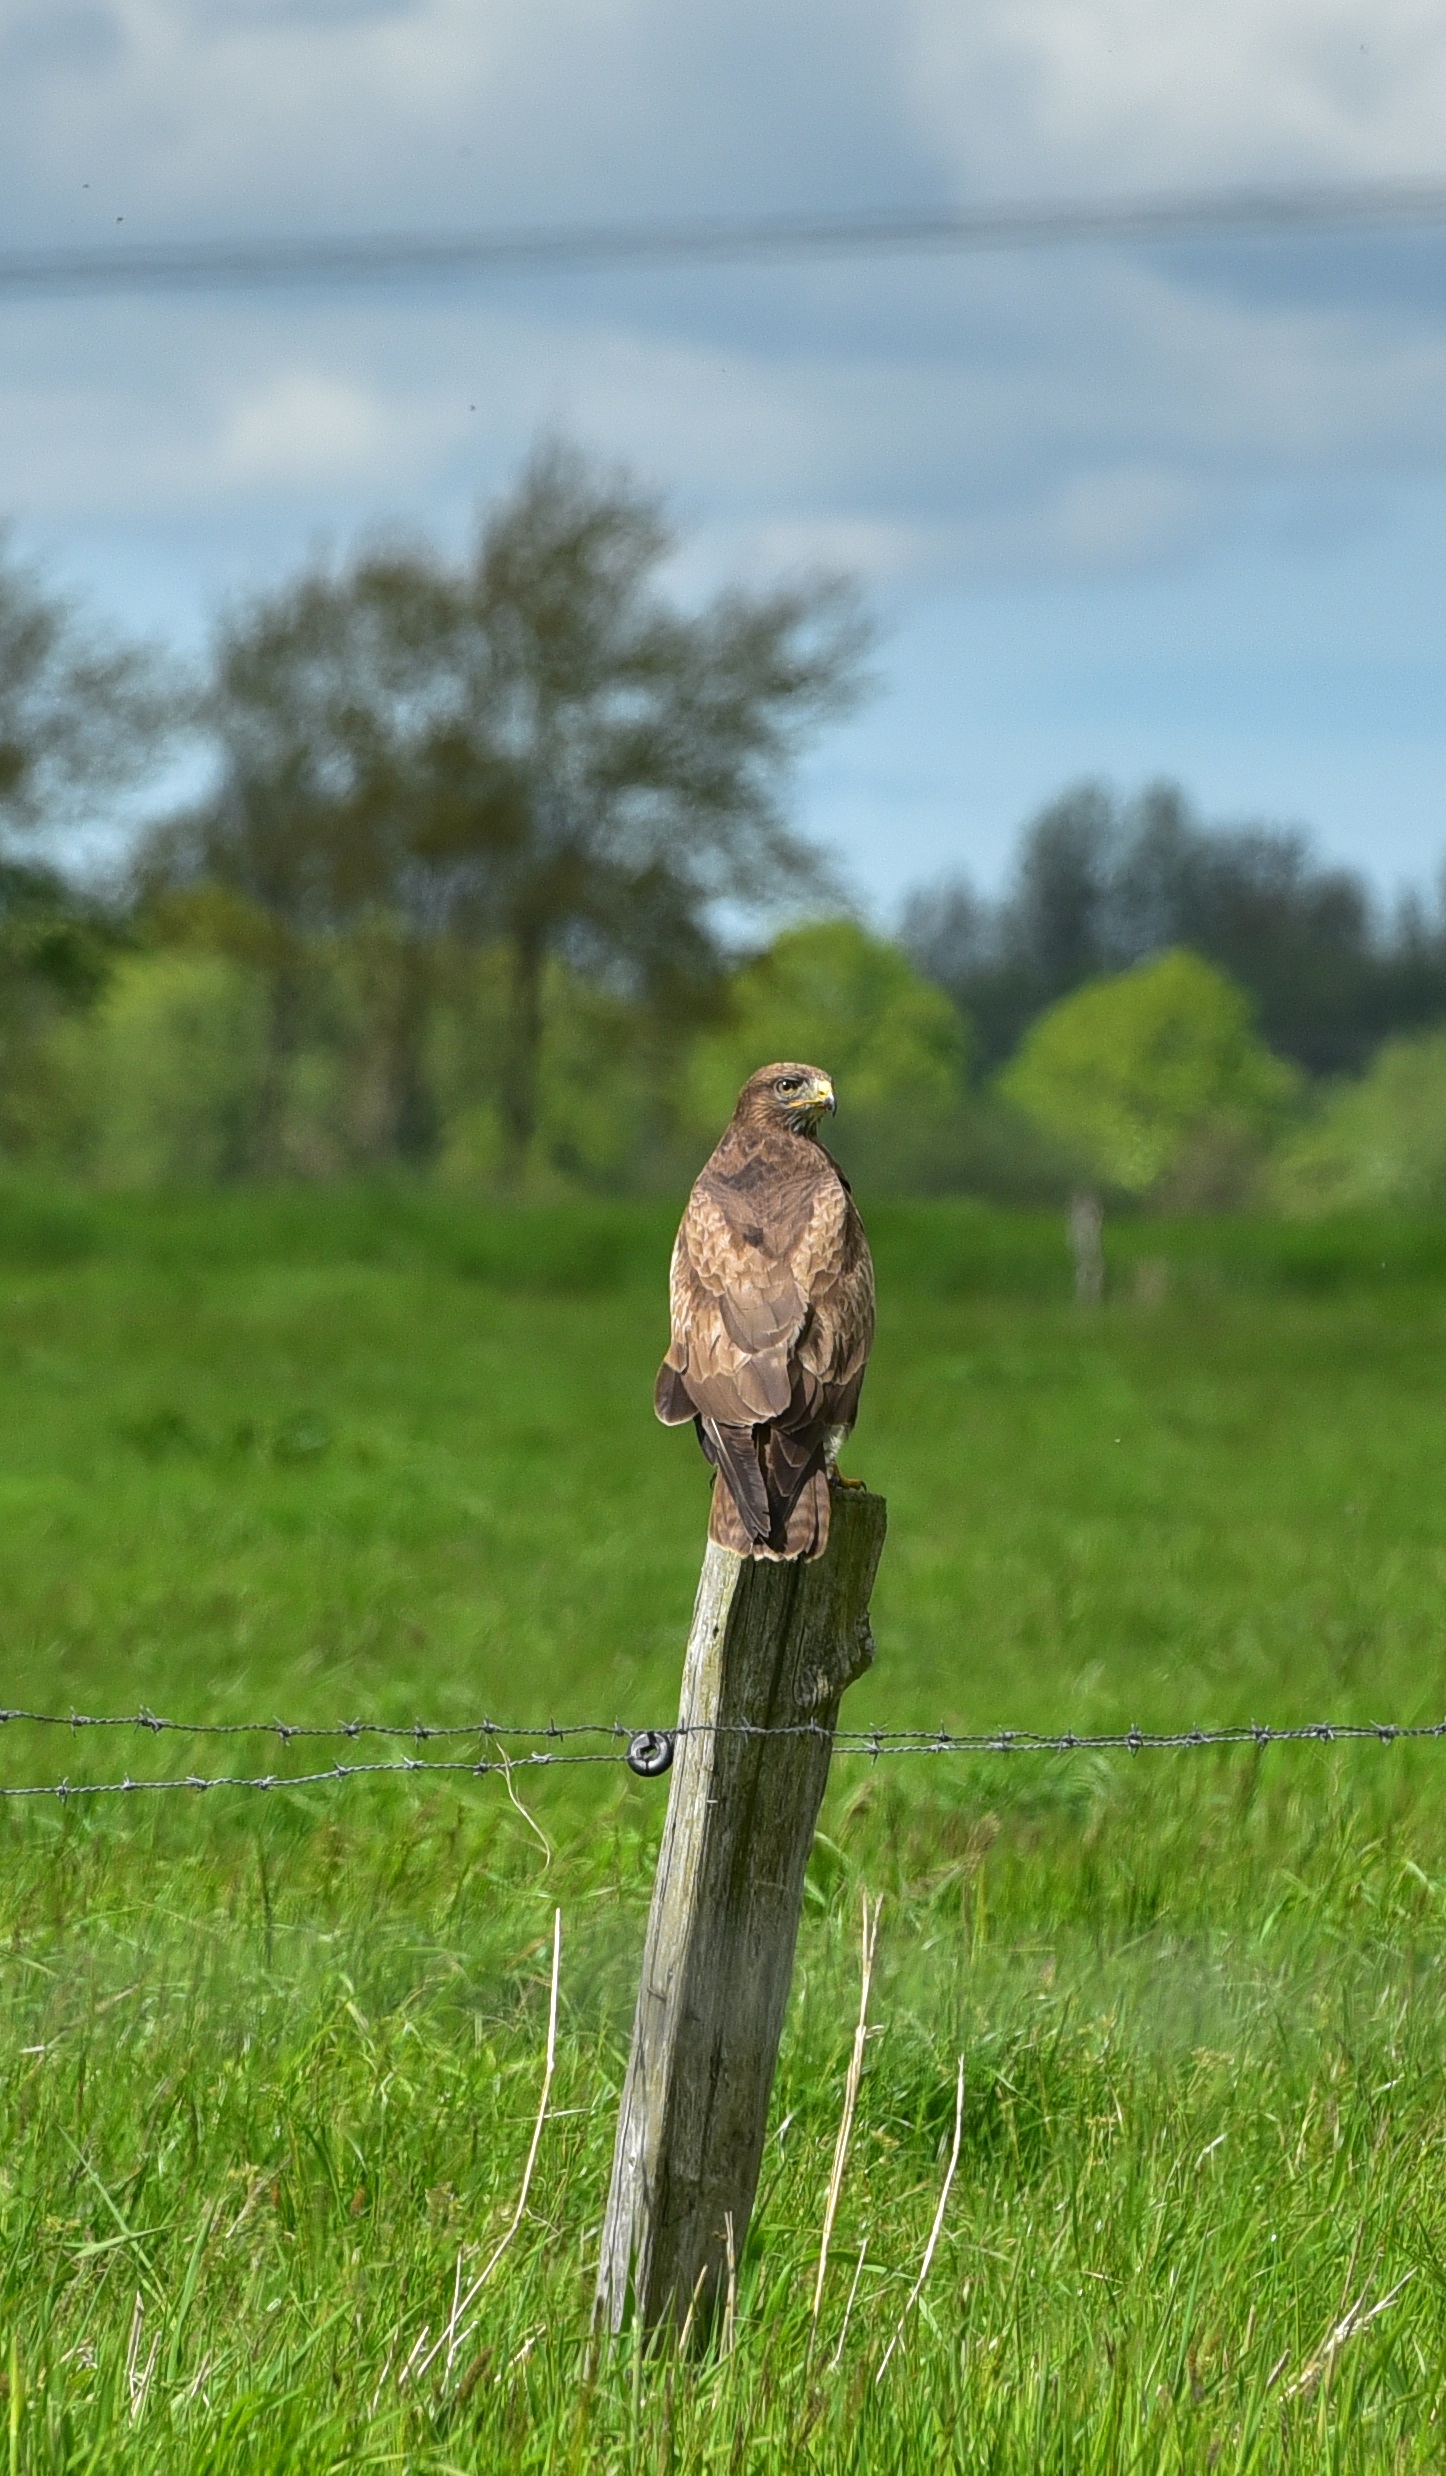
tree, nature, grass, bird, wing, meadow, animal, fly, wildlife, green, feather, raptor, wait, buzzard, rural area, common buzzard, habichartige